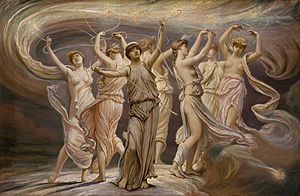
Plejaderne
Maleriet The Pleiades (1885) af den symbolistiske maler Elihu Vedder.
Plejaderne kaldet De syv søstre var i den græske mytologi nymfer, og var døtre af Atlas og okeaniden Pleione. Deres navne var